Cyrus Edwin Dallin

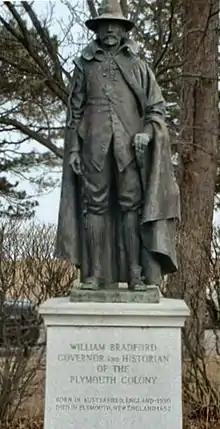
"Governor William Bradford", a 1920 sculpture by Dallin dedicated at Pilgrim Hall Museum in 1976, honoring William Bradford, governor of Plymouth Colony from 1621 to 1657

More than sixty of Dallin's works are collected in the Cyrus Dallin Art Museum located in the Jefferson Cutter House in Arlington, Massachusetts. Many of his sculptures are also in the vicinity.